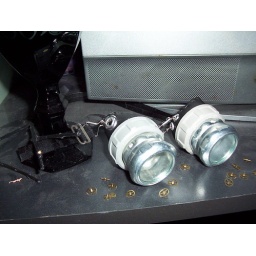
thinking about putting red glass in the sockets instead of clear.